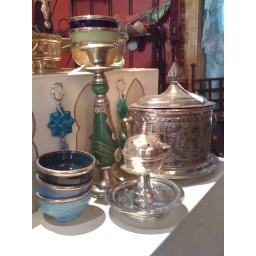
The ever popular Mrini candle holder above now comes in red, orange, green, dark blue and aqua.